Oceana Zarco

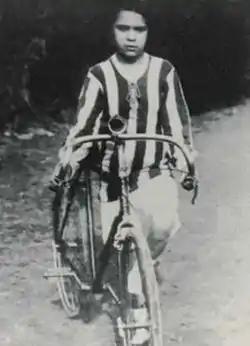

At the age of 18, in 1929, Zarco was forced to abandon cycling. It seems likely that this was for financial reasons, although one source suggests that she had to have surgery. She then studied nursing and was a nurse for 30 years. She married late in life because the right-wing Estado Novo regime did not permit nurses to marry until 1963.